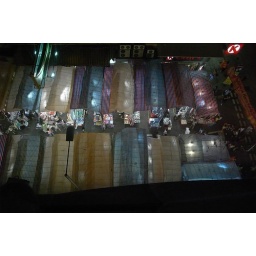
street market in mongkok seen from the window of a cafe